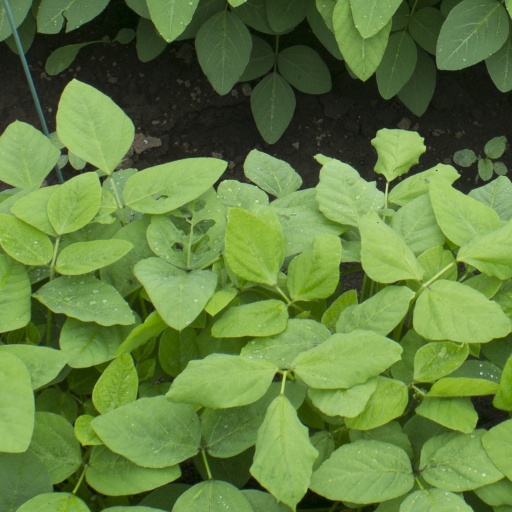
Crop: soybean